ETSEIB Motorsport

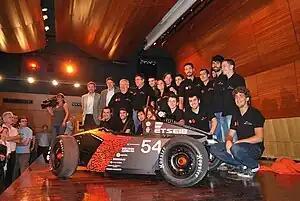
Launch of CAT02 in 2009

The second car, CAT02, was created during the team's second season in 2009. As the team could only reuse a few parts from CAT01, almost all the components were new for the season. The team had sixteen members, with a majority of the team returning from the previous season.